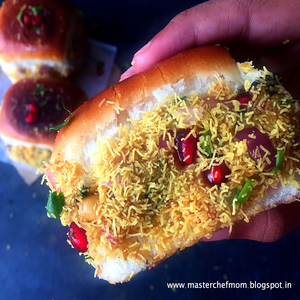
Dish: dabeli